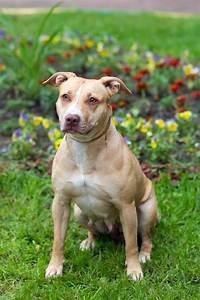
dog